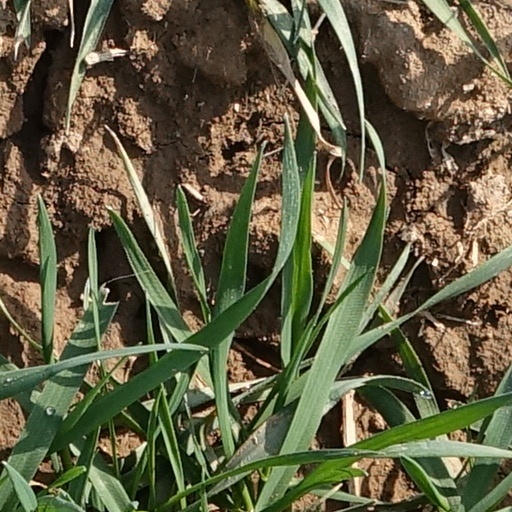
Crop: wheat